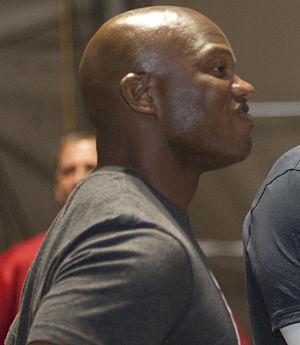
Eric Quinn Metcalf est un joueur américain de football américain. Il peut aussi bien évoluer en tant que running back que wide receiver. Il a également évolué au sein des unités spéciales comme kick returner.